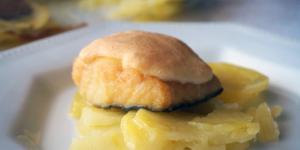
bacalao gratinado con alioli y patatas